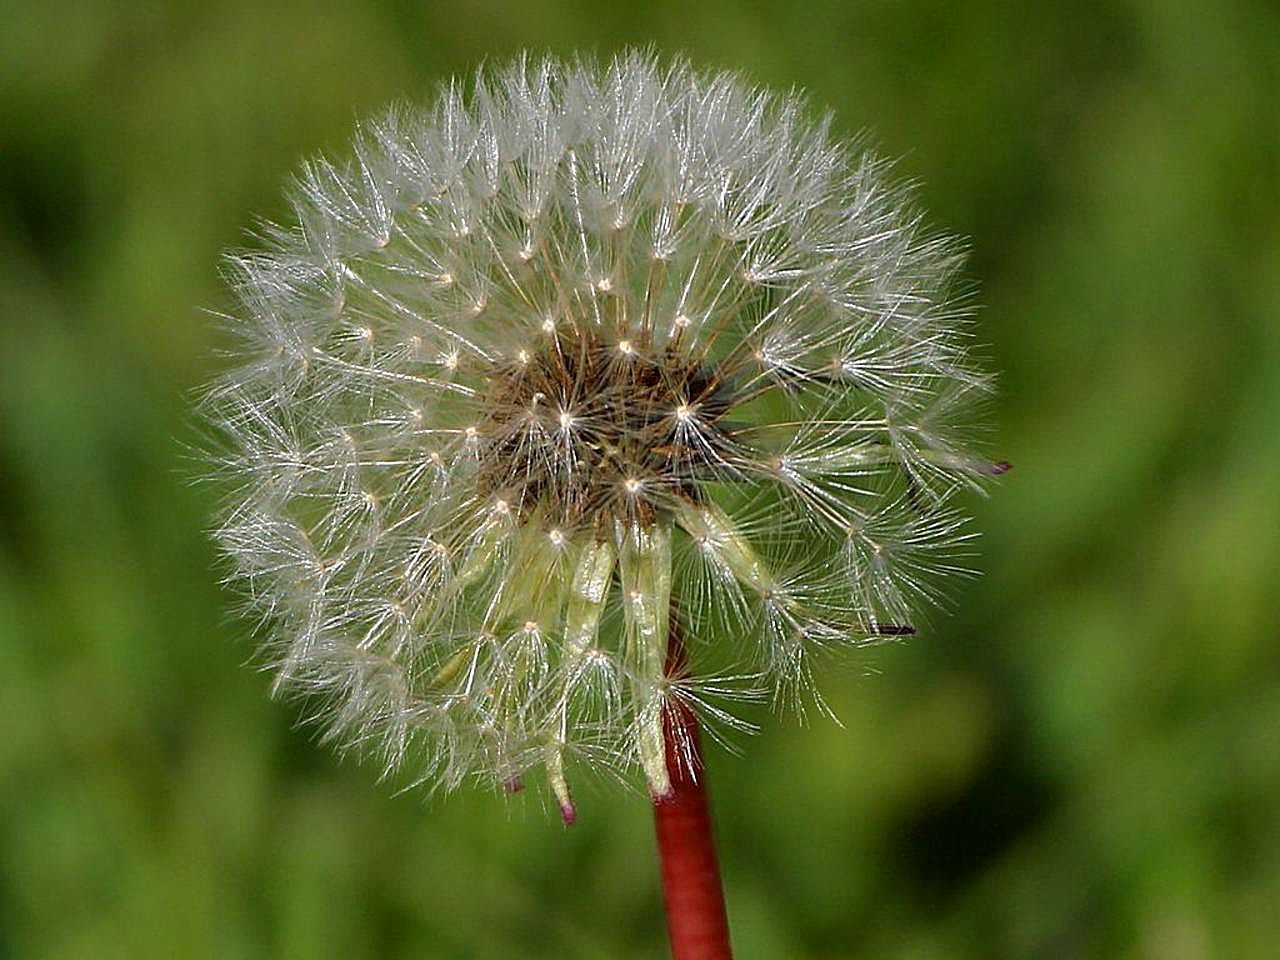
nature, grass, blossom, plant, photography, meadow, dandelion, prairie, seed, flower, floral, botany, flora, plants, wildflower, flowers, weed, close up, thistle, macro photography, flowering plant, daisy family, plant stem, land plant, thorns spines and prickles